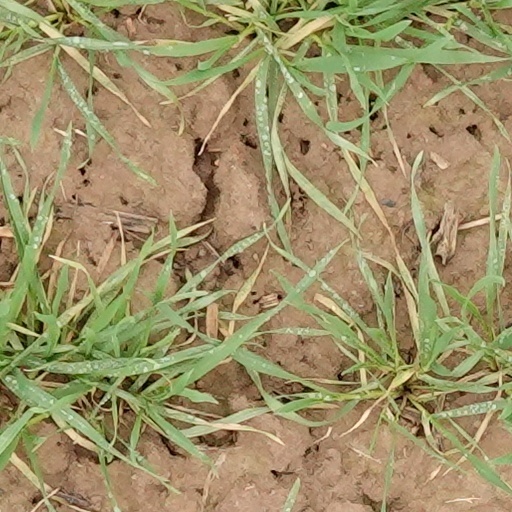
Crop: wheat